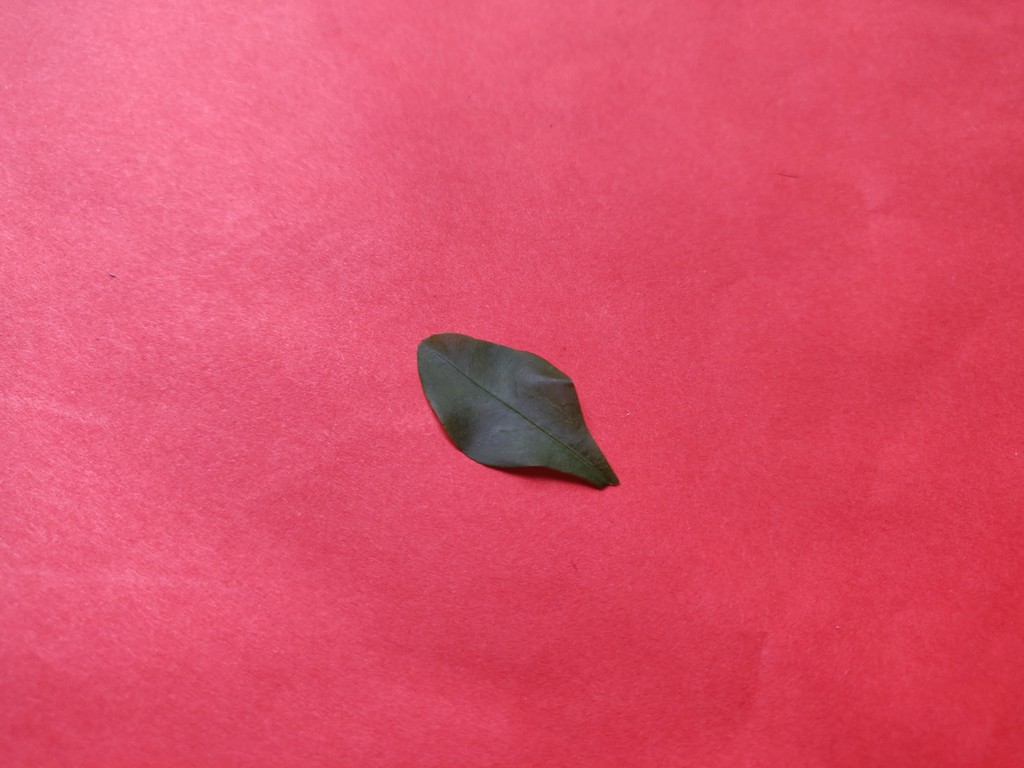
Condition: Healthy
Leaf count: single
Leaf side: front